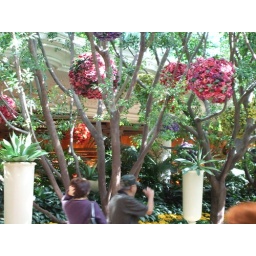
Inside the Wynn there are a lot of these trees that have these flower balls hanging in them